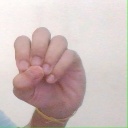
अक्षर: उ